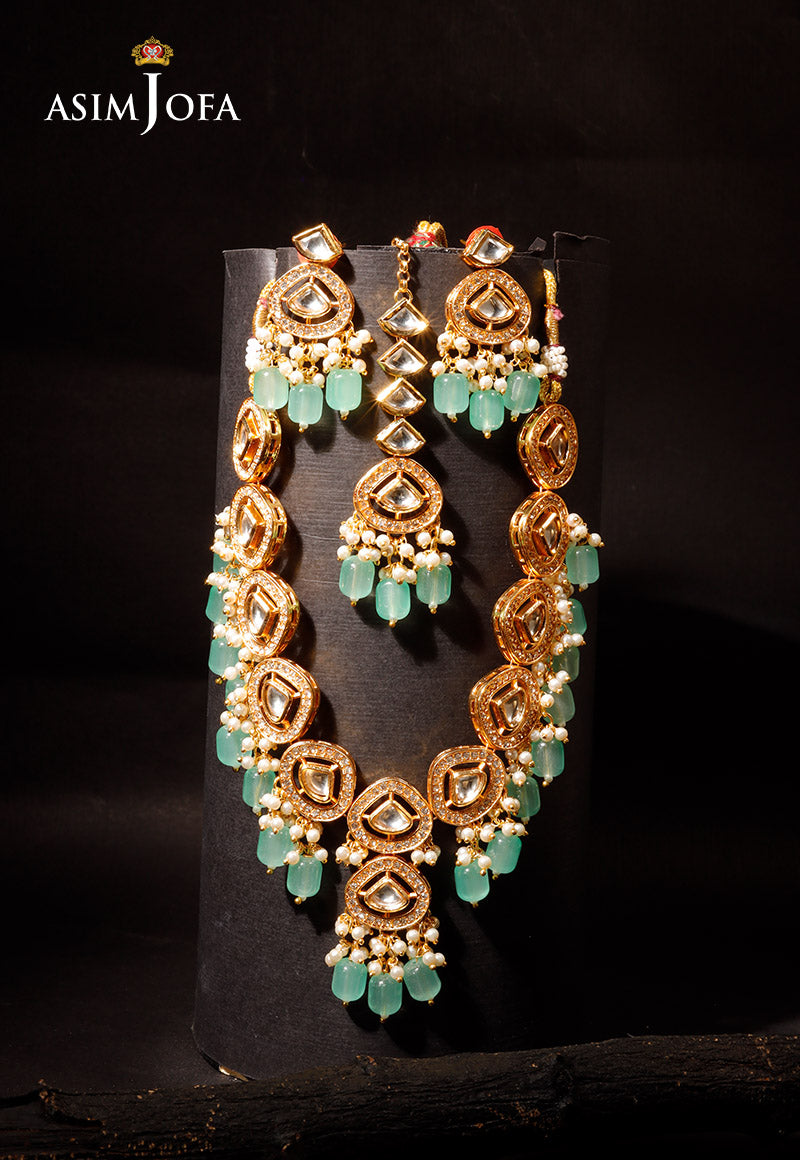
green gold komal necklace